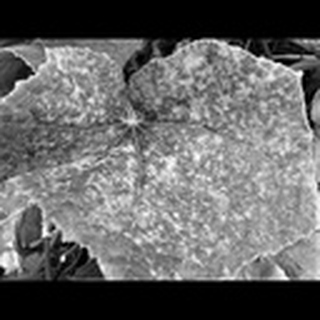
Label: cotton_powdery_mildew